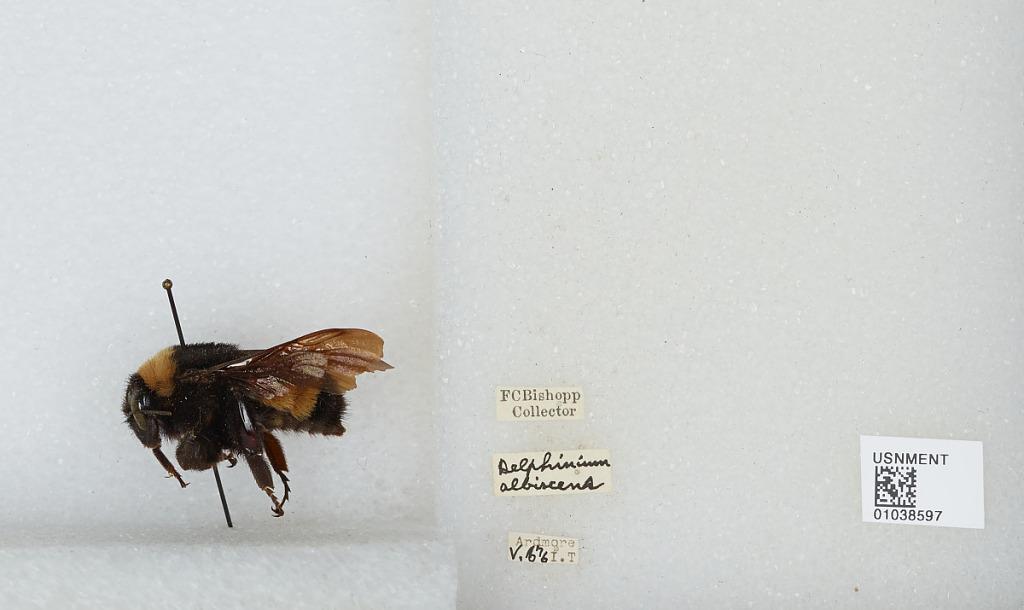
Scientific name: Bombus (Fervidobombus) pensylvanicus pensylvanicus (De Geer)
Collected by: F. Bishopp
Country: United States